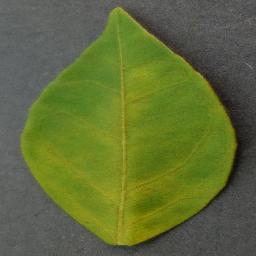
Label: Orange___Haunglongbing_(Citrus_greening)